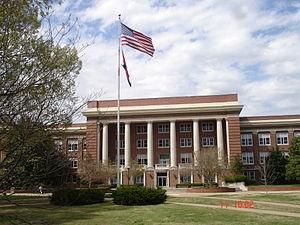
Irena Lasiecka est une mathématicienne polonaise-américaine, professeure d'université en mathématiques et présidente du département de mathématiques à l'Université de Memphis. Elle est également co-éditeur en chef de deux revues universitaires, Applied Mathematics & Optimization et Evolution Equations & Control Theory.